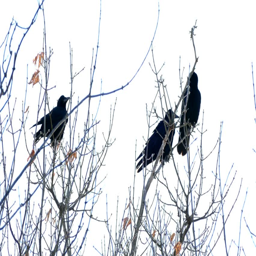
crows sit on the dry branches of a tree against the sky